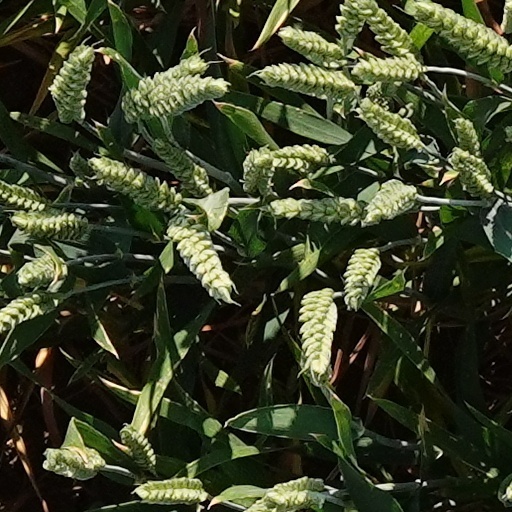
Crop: wheat